Hermes (1811 ship)

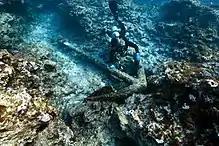
An anchor of the "Hermes" at its shipwreck site in the Pearl and Hermes atoll

Hermes was built in Quebec in 1811. She traded widely before she made two voyages as a whaler to the British Southern Whale Fishery. She was wrecked in 1822 during the second voyage.